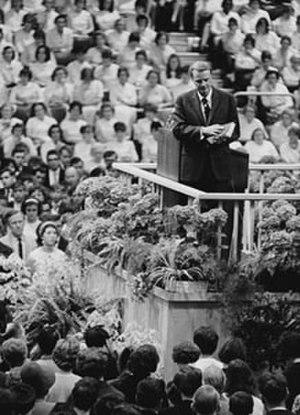
Billy Graham in 1966.